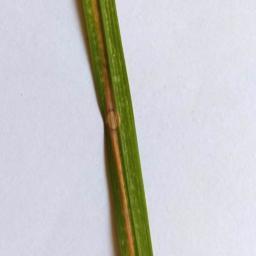
Label: Rice___Leaf_Blast